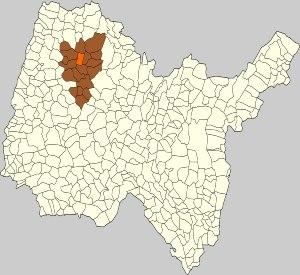
Montrevel-en-Bresse est une commune française, située dans le département de l'Ain en région Auvergne-Rhône-Alpes.